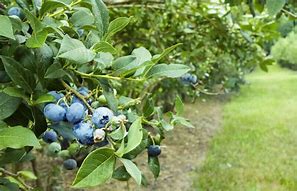
Label: blueberry